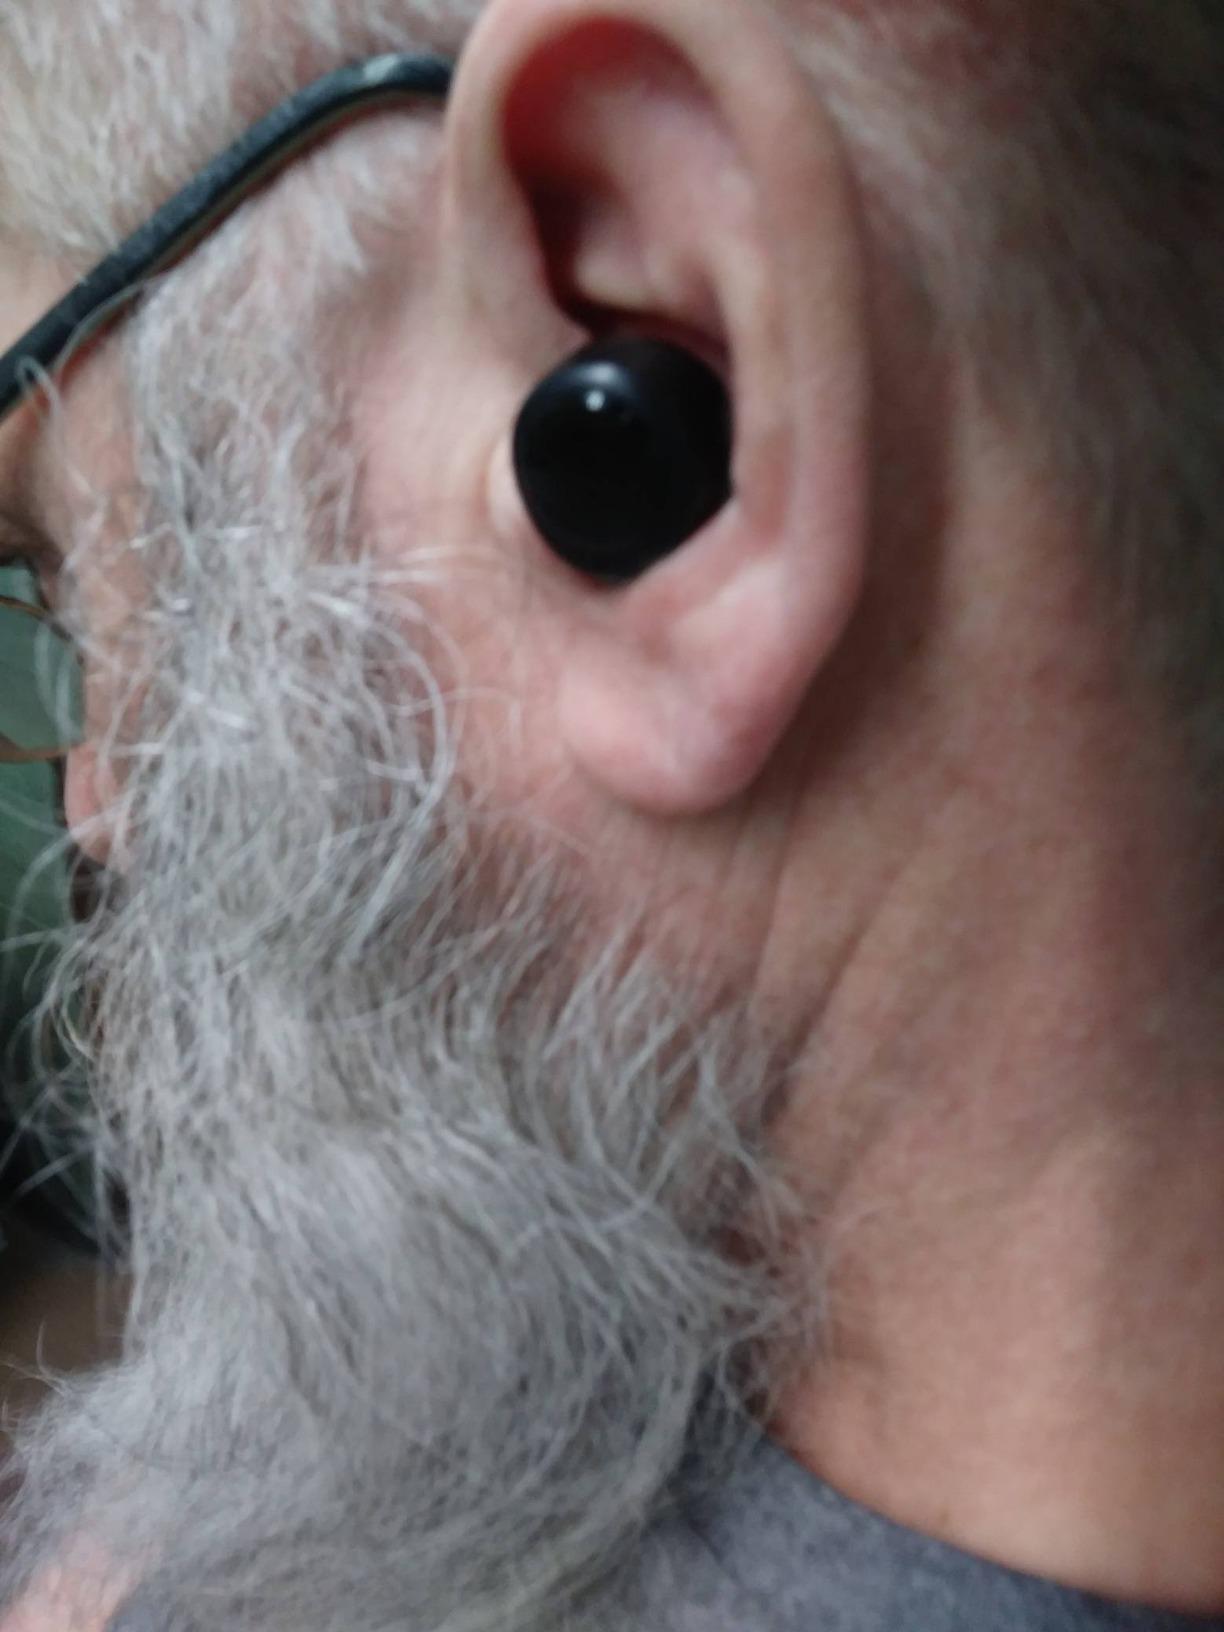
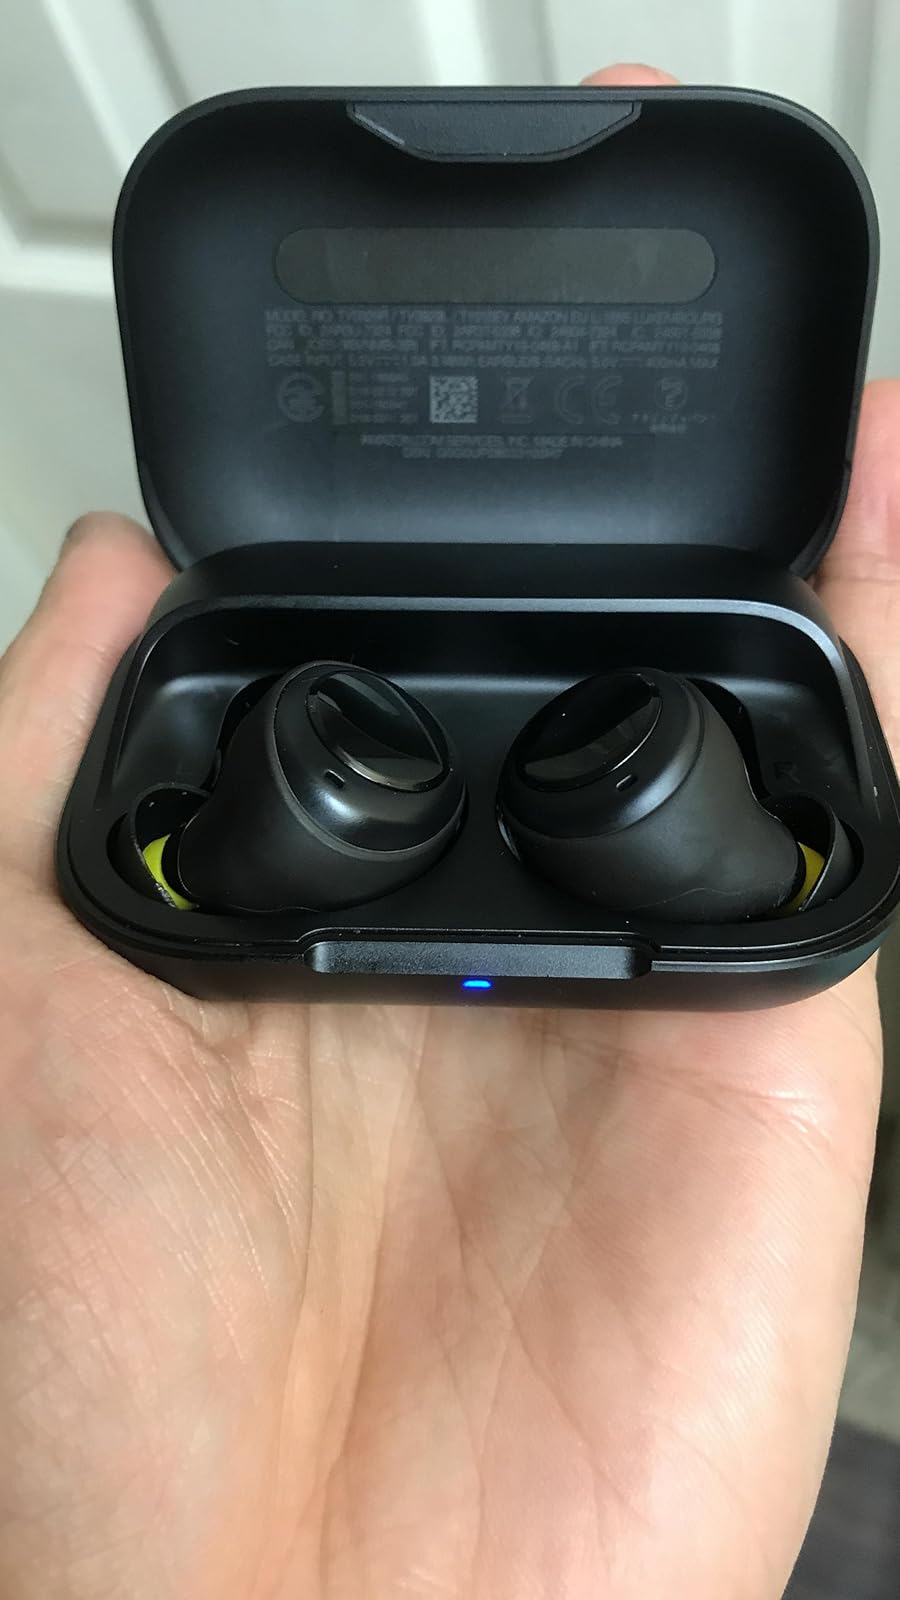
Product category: earbuds
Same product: yes